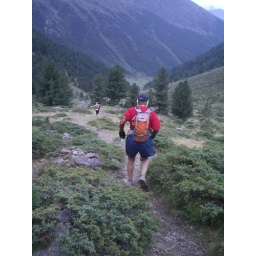
Moments after my last fall in a wet, rainy cow pasture